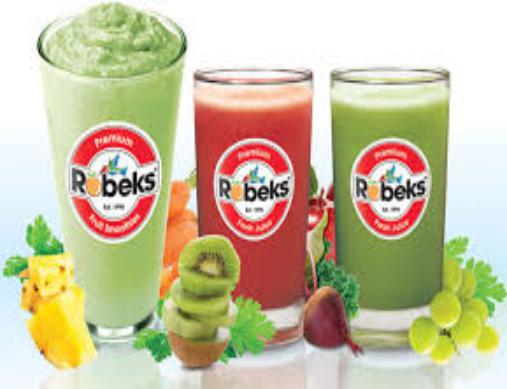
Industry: Food